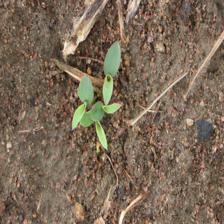
Label: Sorghum